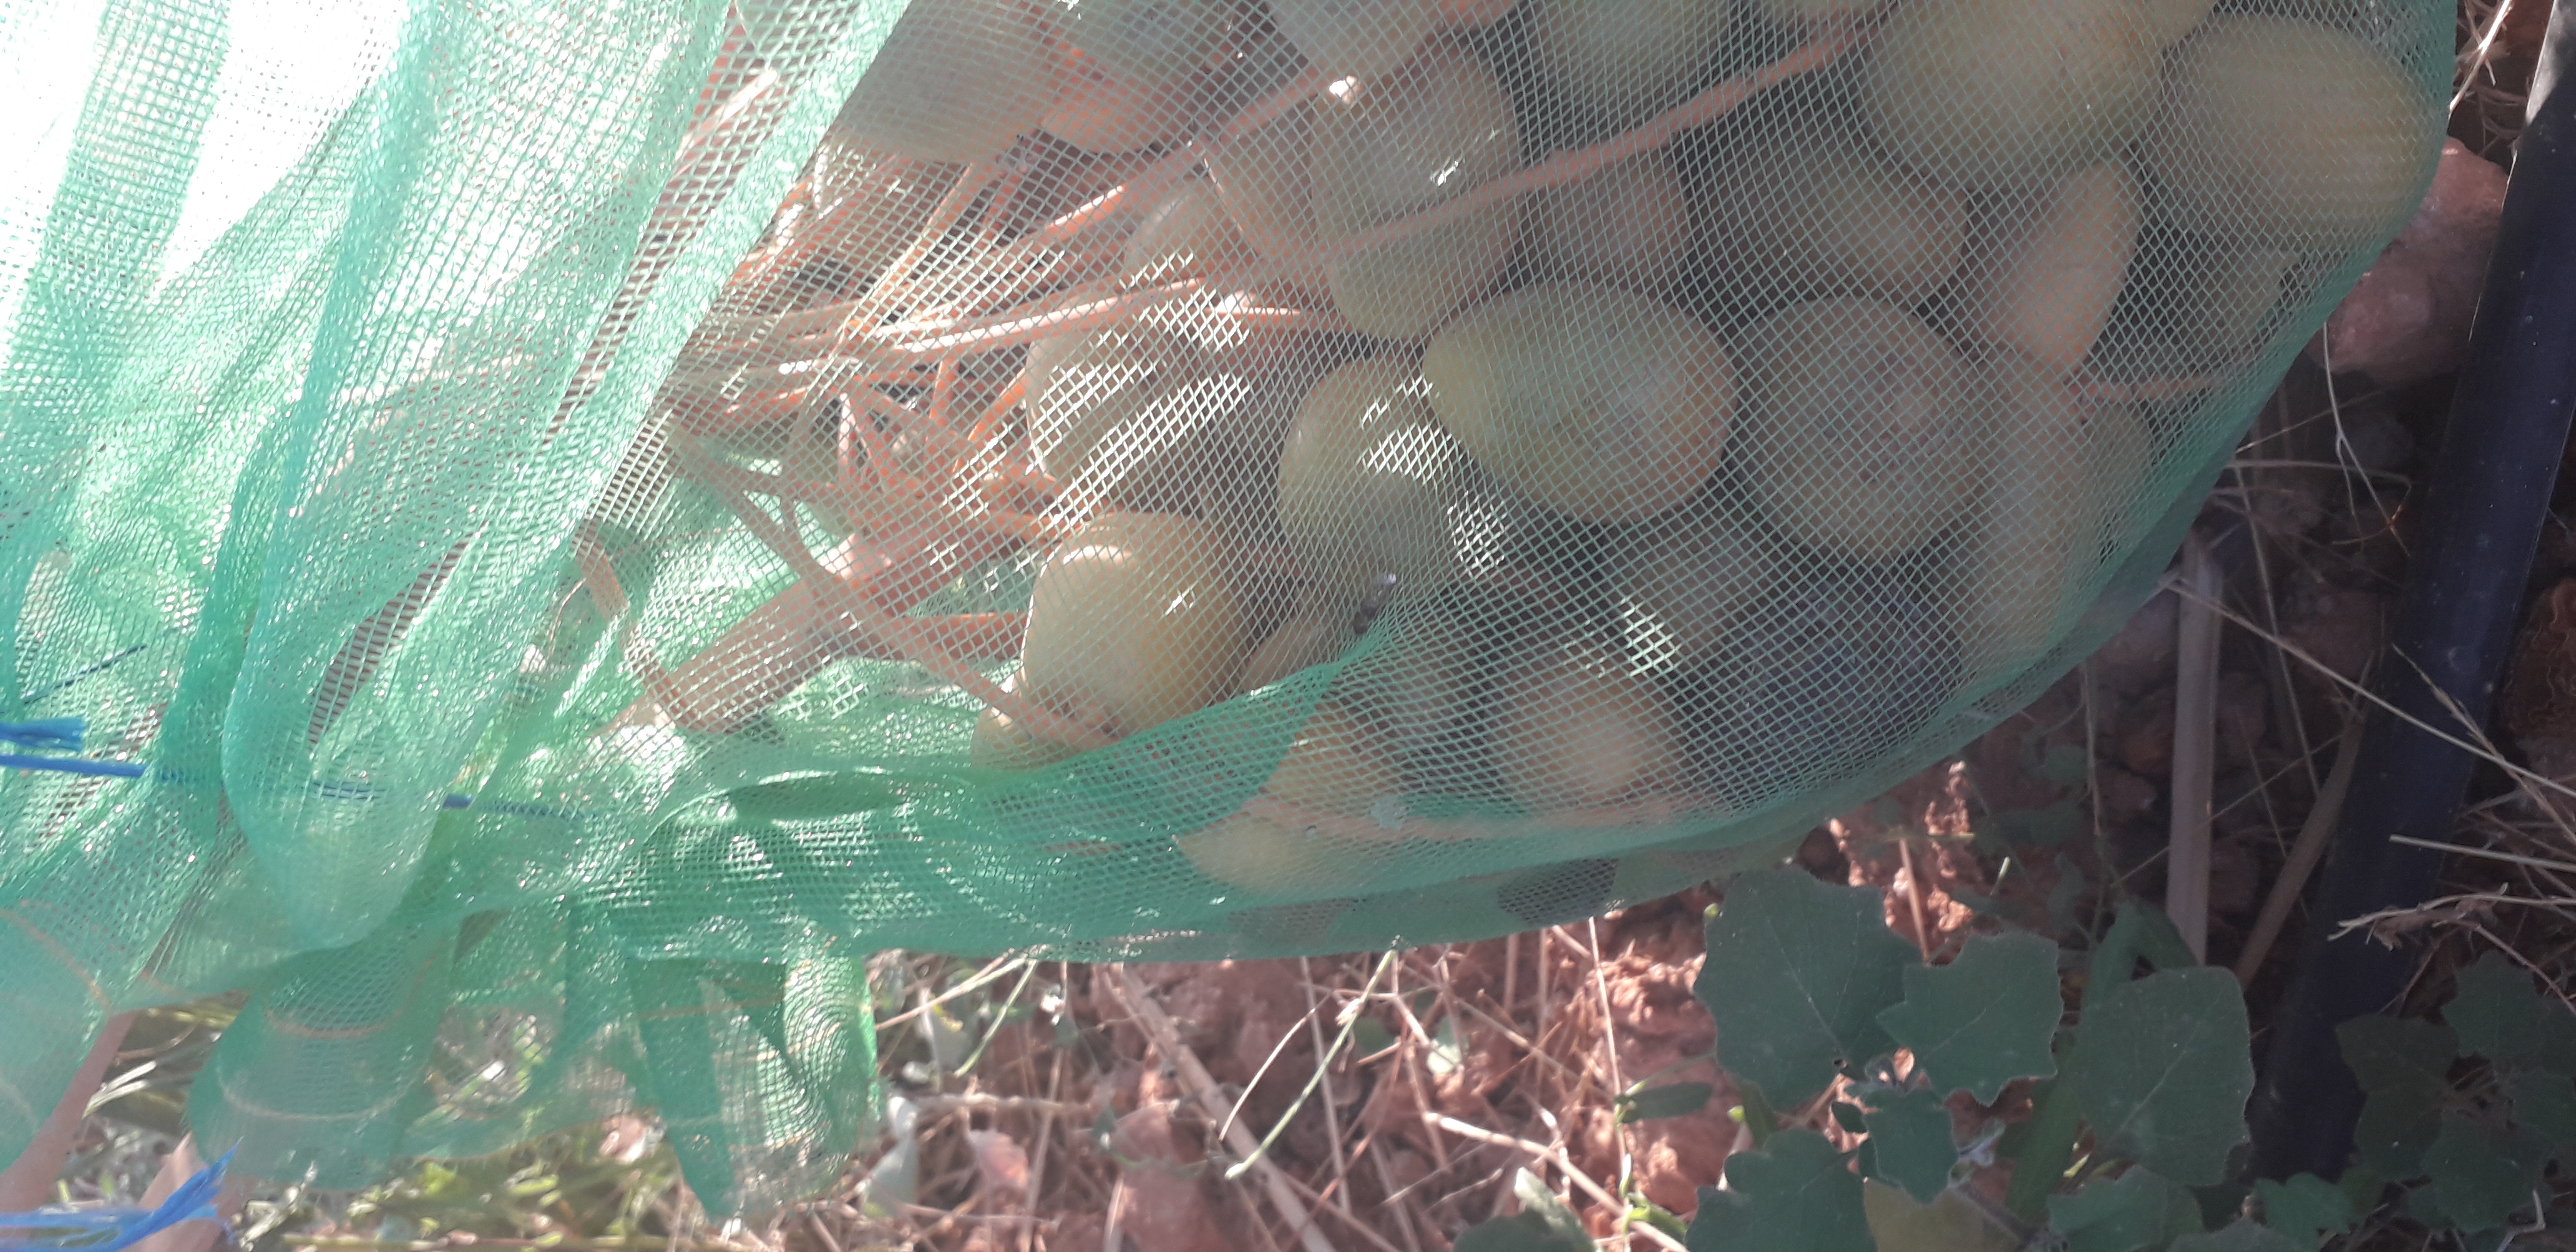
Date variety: Boufagous